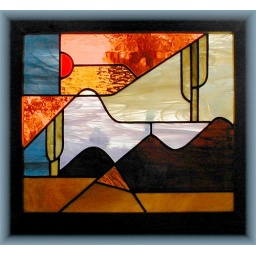
Copper foil stained glass panel in wooden frame. 12&amp;quot; x 10&amp;quot;